San Zaccaria, Venice

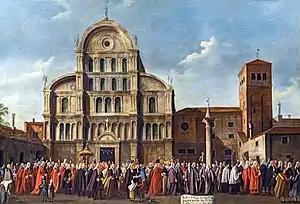
View of the church and adjoining monastery by Gabriele Bella (1790), in Pinacoteca Querini Stampalia

The church was initially attached to a Benedictine monastery of nun, which was also founded by Participazio and various other doges of the family. The nuns of this monastery mostly came from prominent noble families in the city and had a reputation for laxness in their observance of the monastic enclosure. The abbess was usually related to the doge.